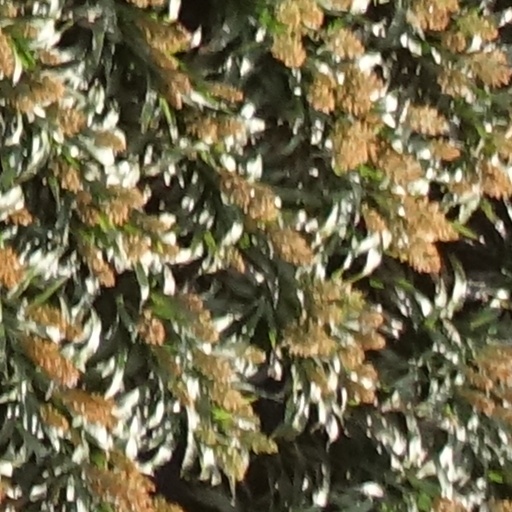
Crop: sorghum